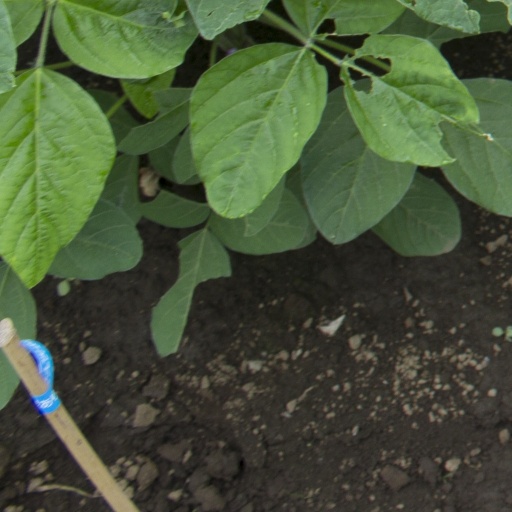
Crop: soybean